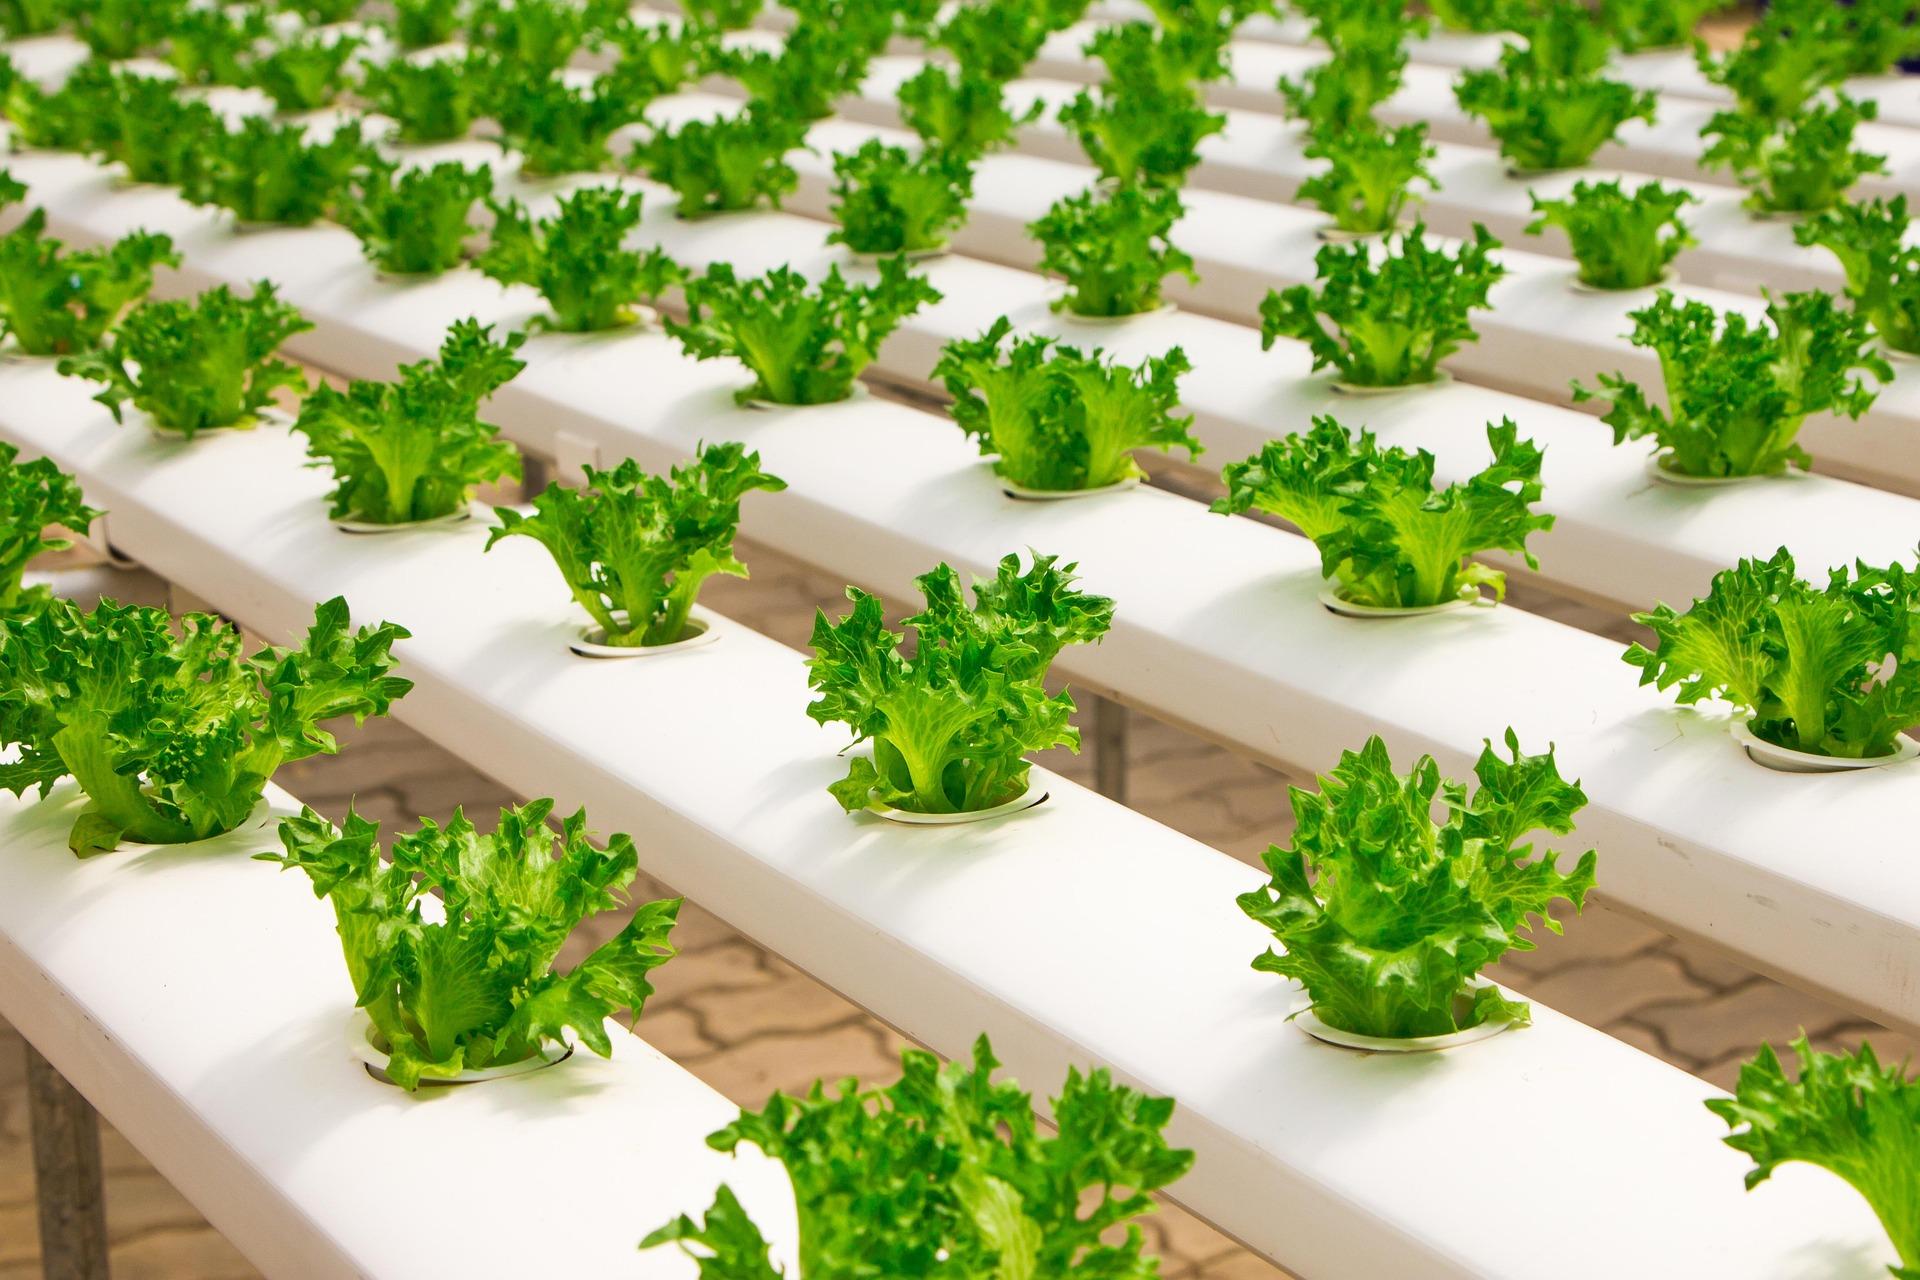
Eneo lenye mkusanyiko wa mabomba ya rangi nyeupe, yaliyopangwa katika safu zilizonyooka iliyopandwa miche midogo iliyoota na kuchukua kwa rangi ya kijani kibichi, ikiashiria kuwa ni eneo linalotumika kwa ajili ya kilimo cha haidroponi.